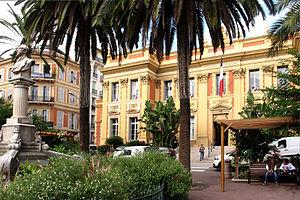
Hôtel de ville de Menton, PACA, France
Menton est une commune française du département des Alpes-Maritimes située à la frontière franco-italienne, proche de la principauté de Monaco, et une célèbre station touristique de la Côte d'Azur.